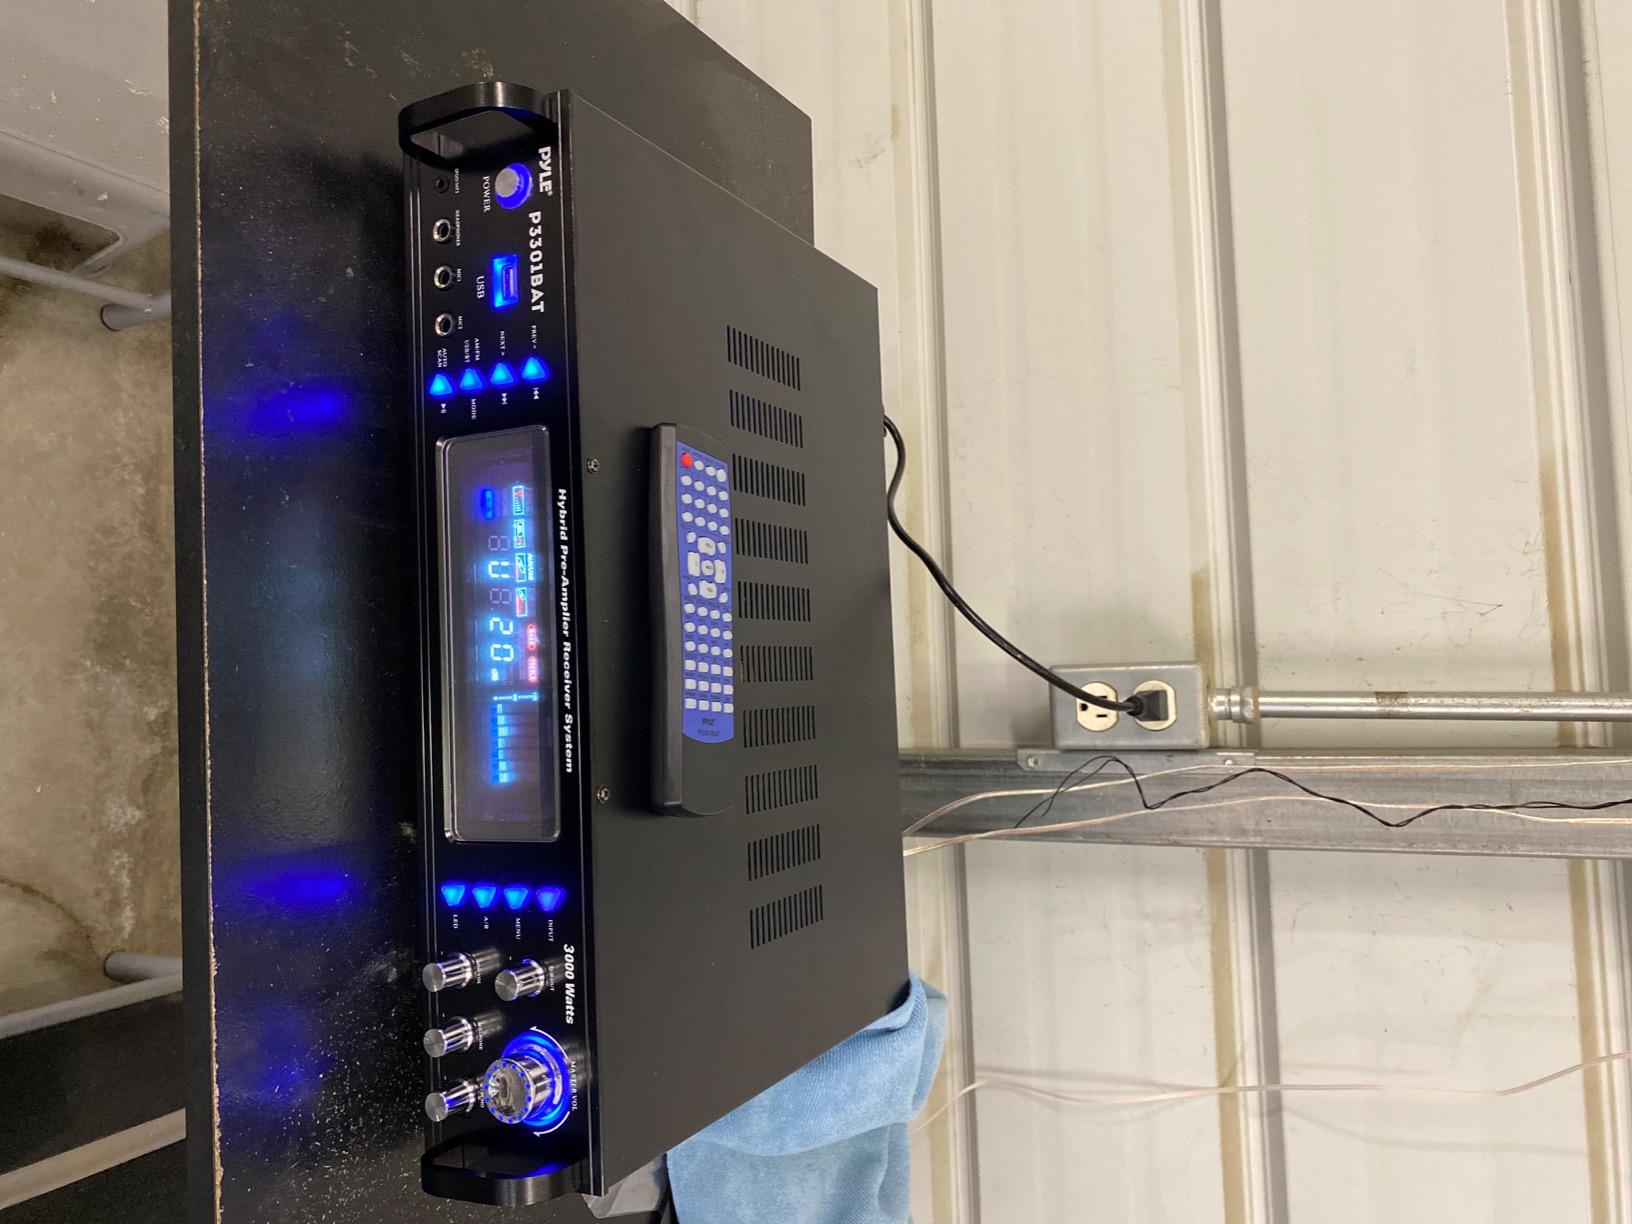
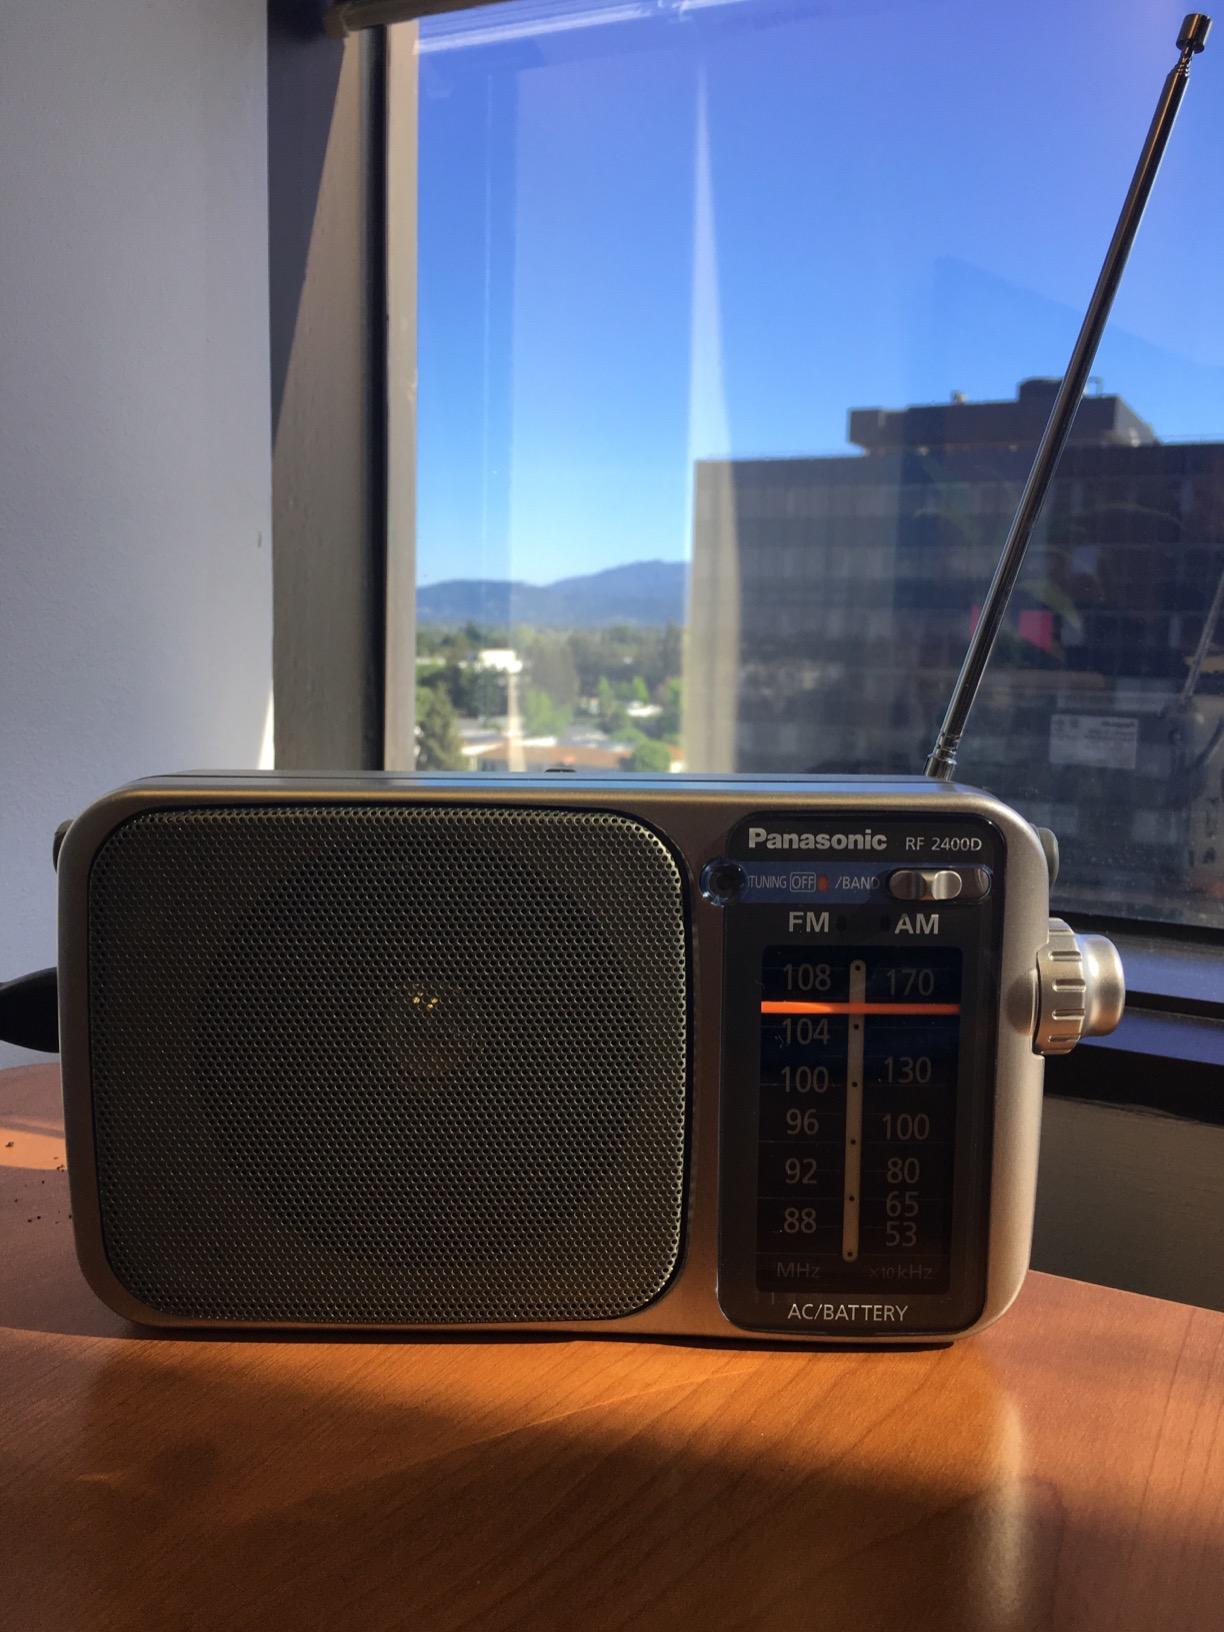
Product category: radio
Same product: no